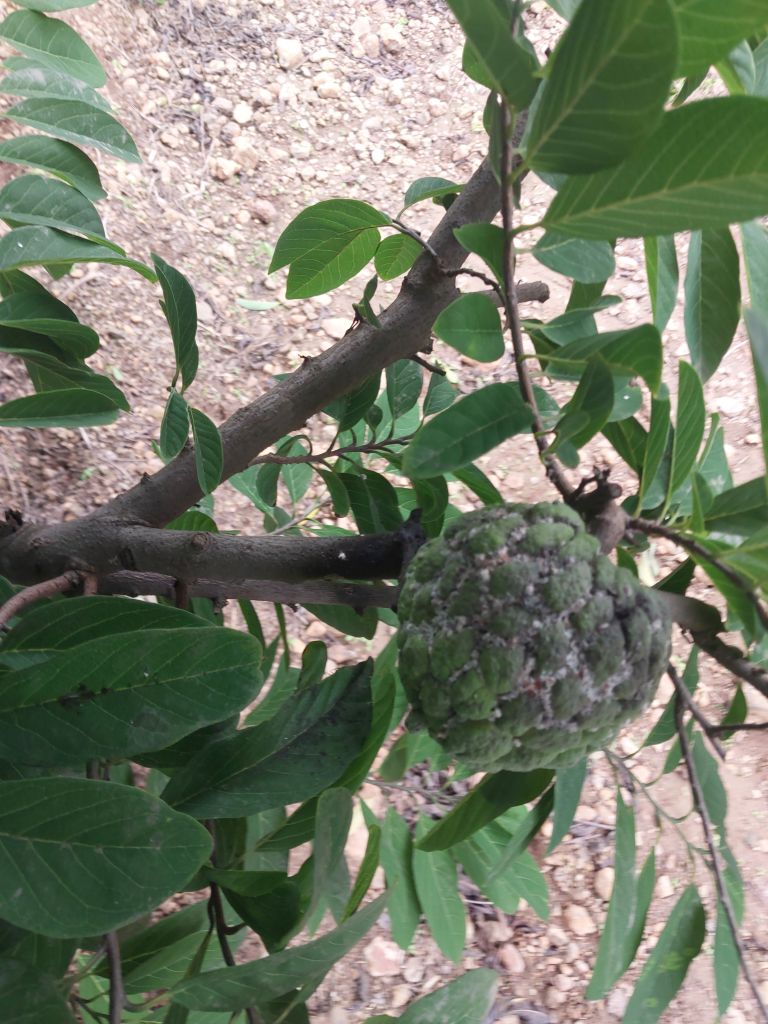
Disease label: Mealy Bug